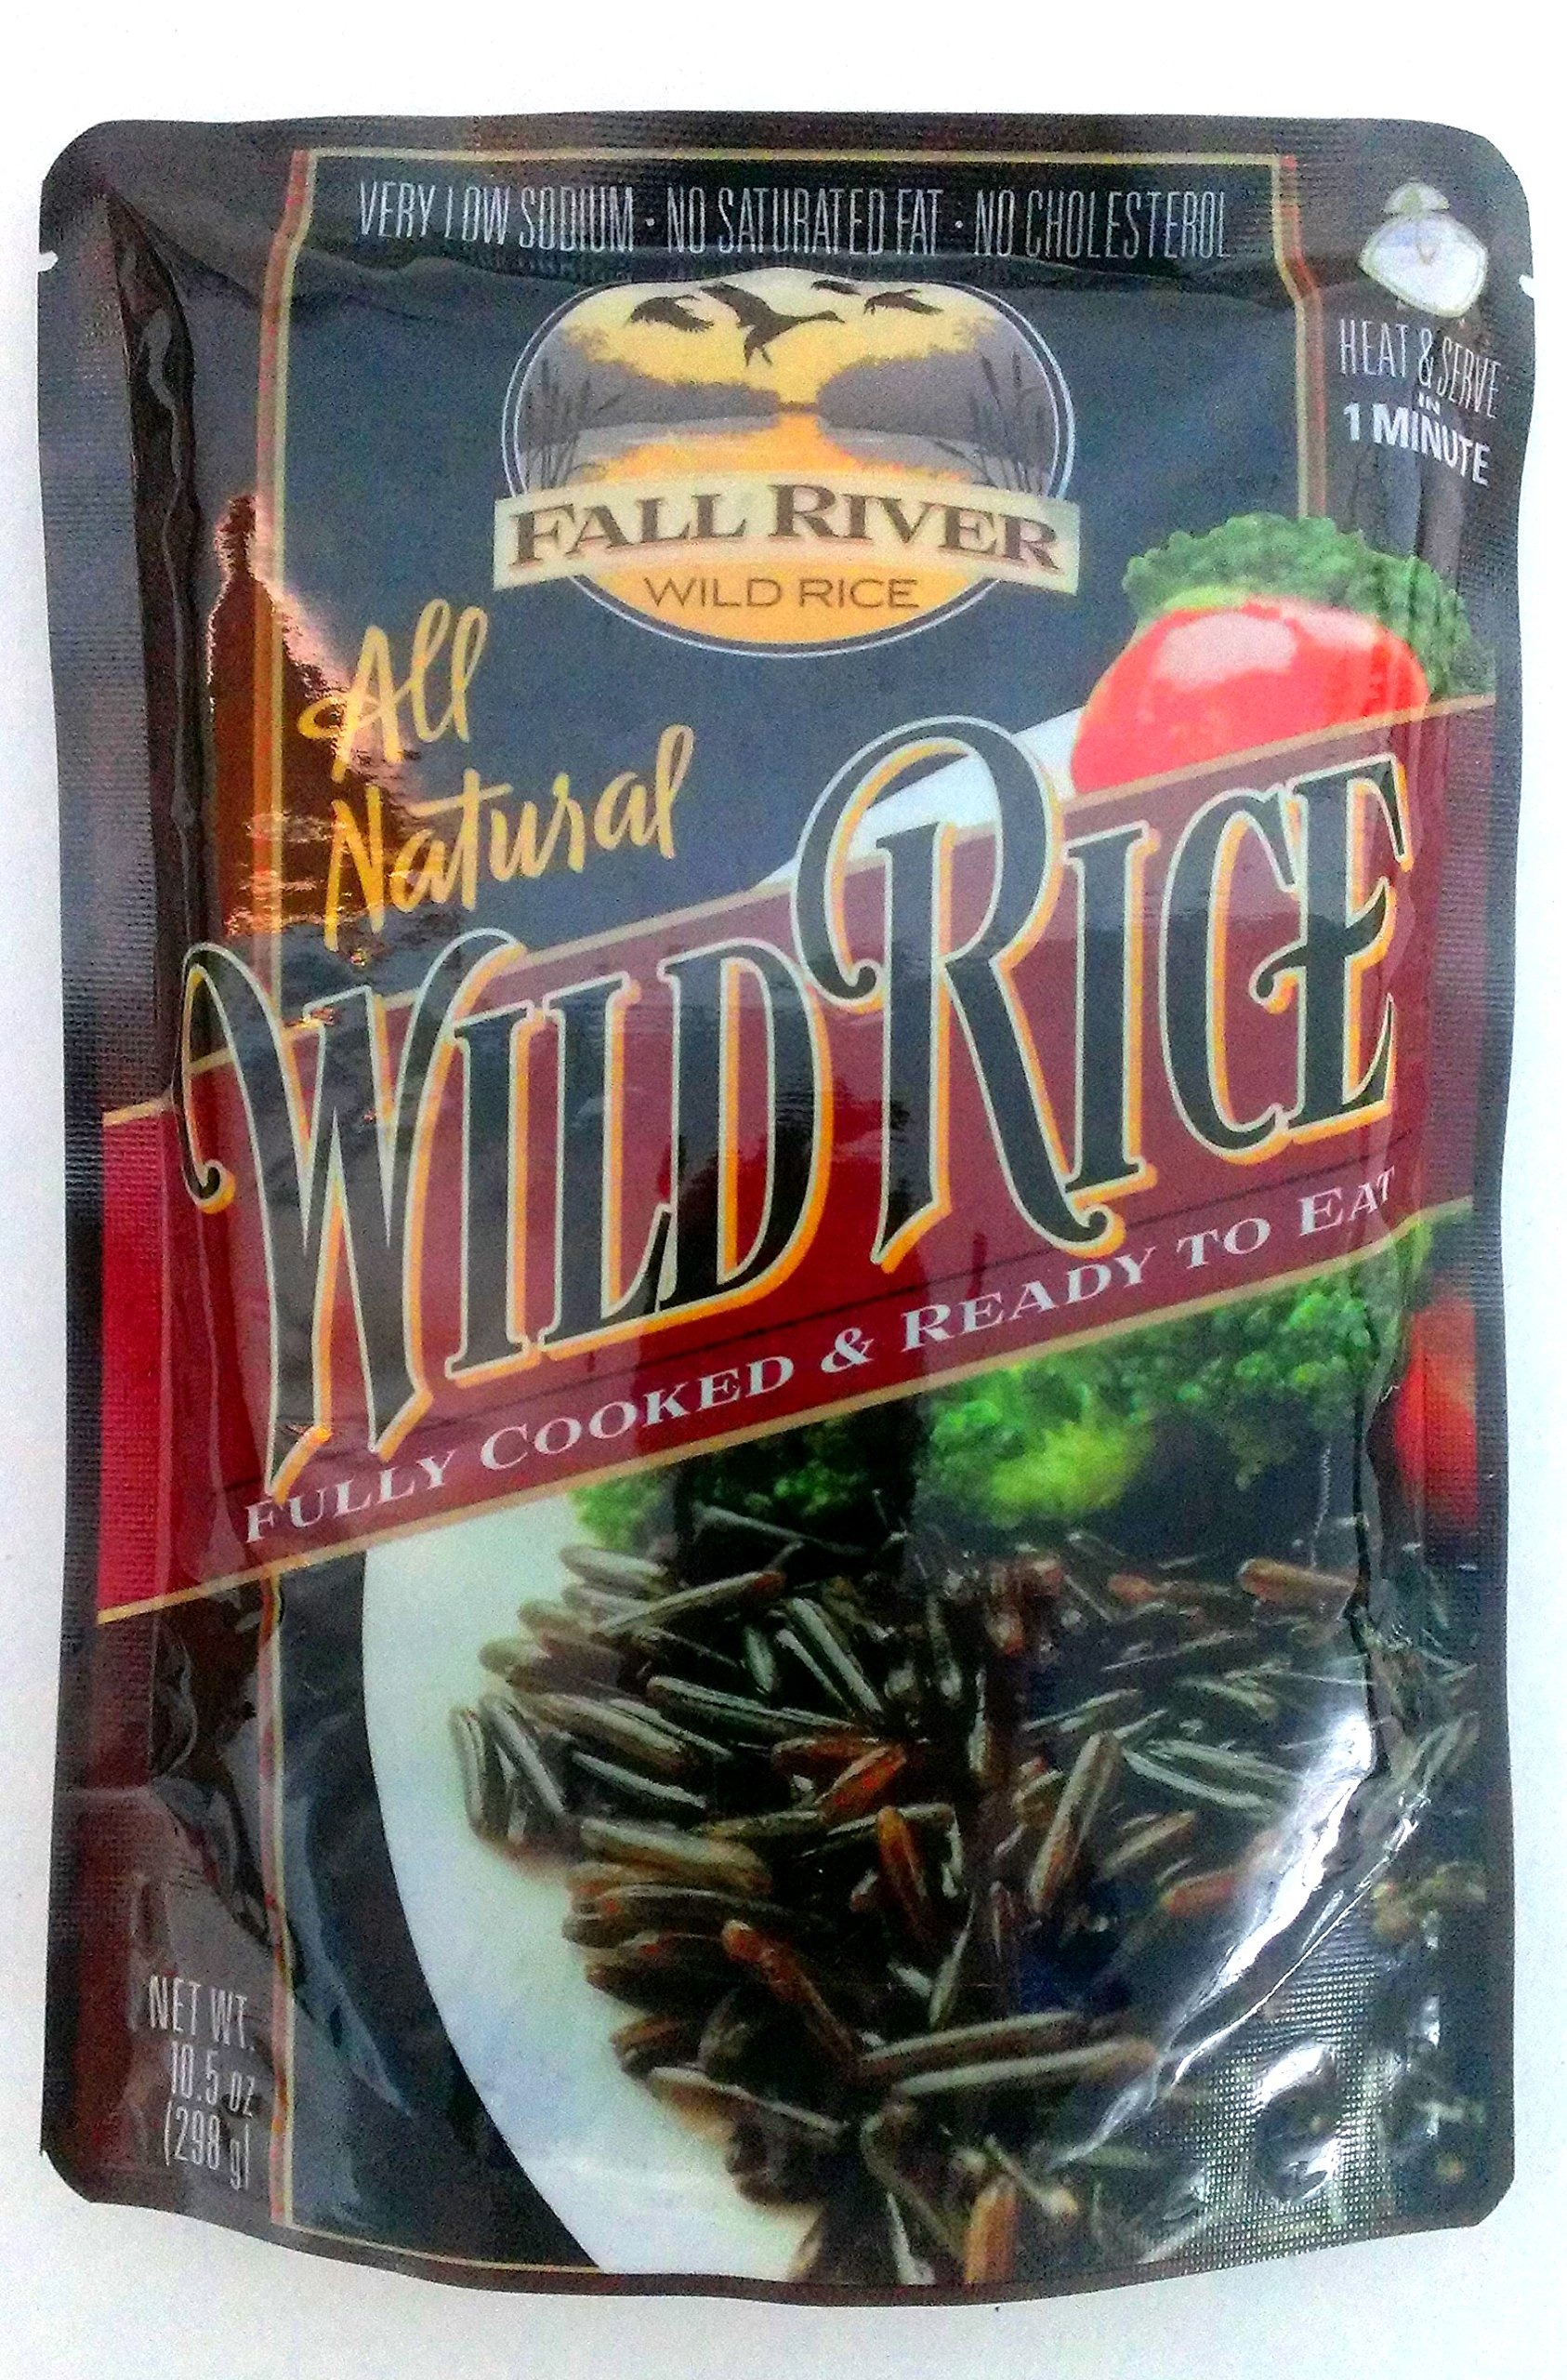
Item Name: Fall River Fully Cooked Wild Rice, 10.5-Ounce Microwavable Pouch (Pack of 3)
Bullet Point 1: Pack of three, 10.5-Ounce (Total of 31.5-Ounces)
Bullet Point 2: Ready in two minutes
Bullet Point 3: 100% natural
Value: 32.0
Unit: Ounce

Price: 17.105